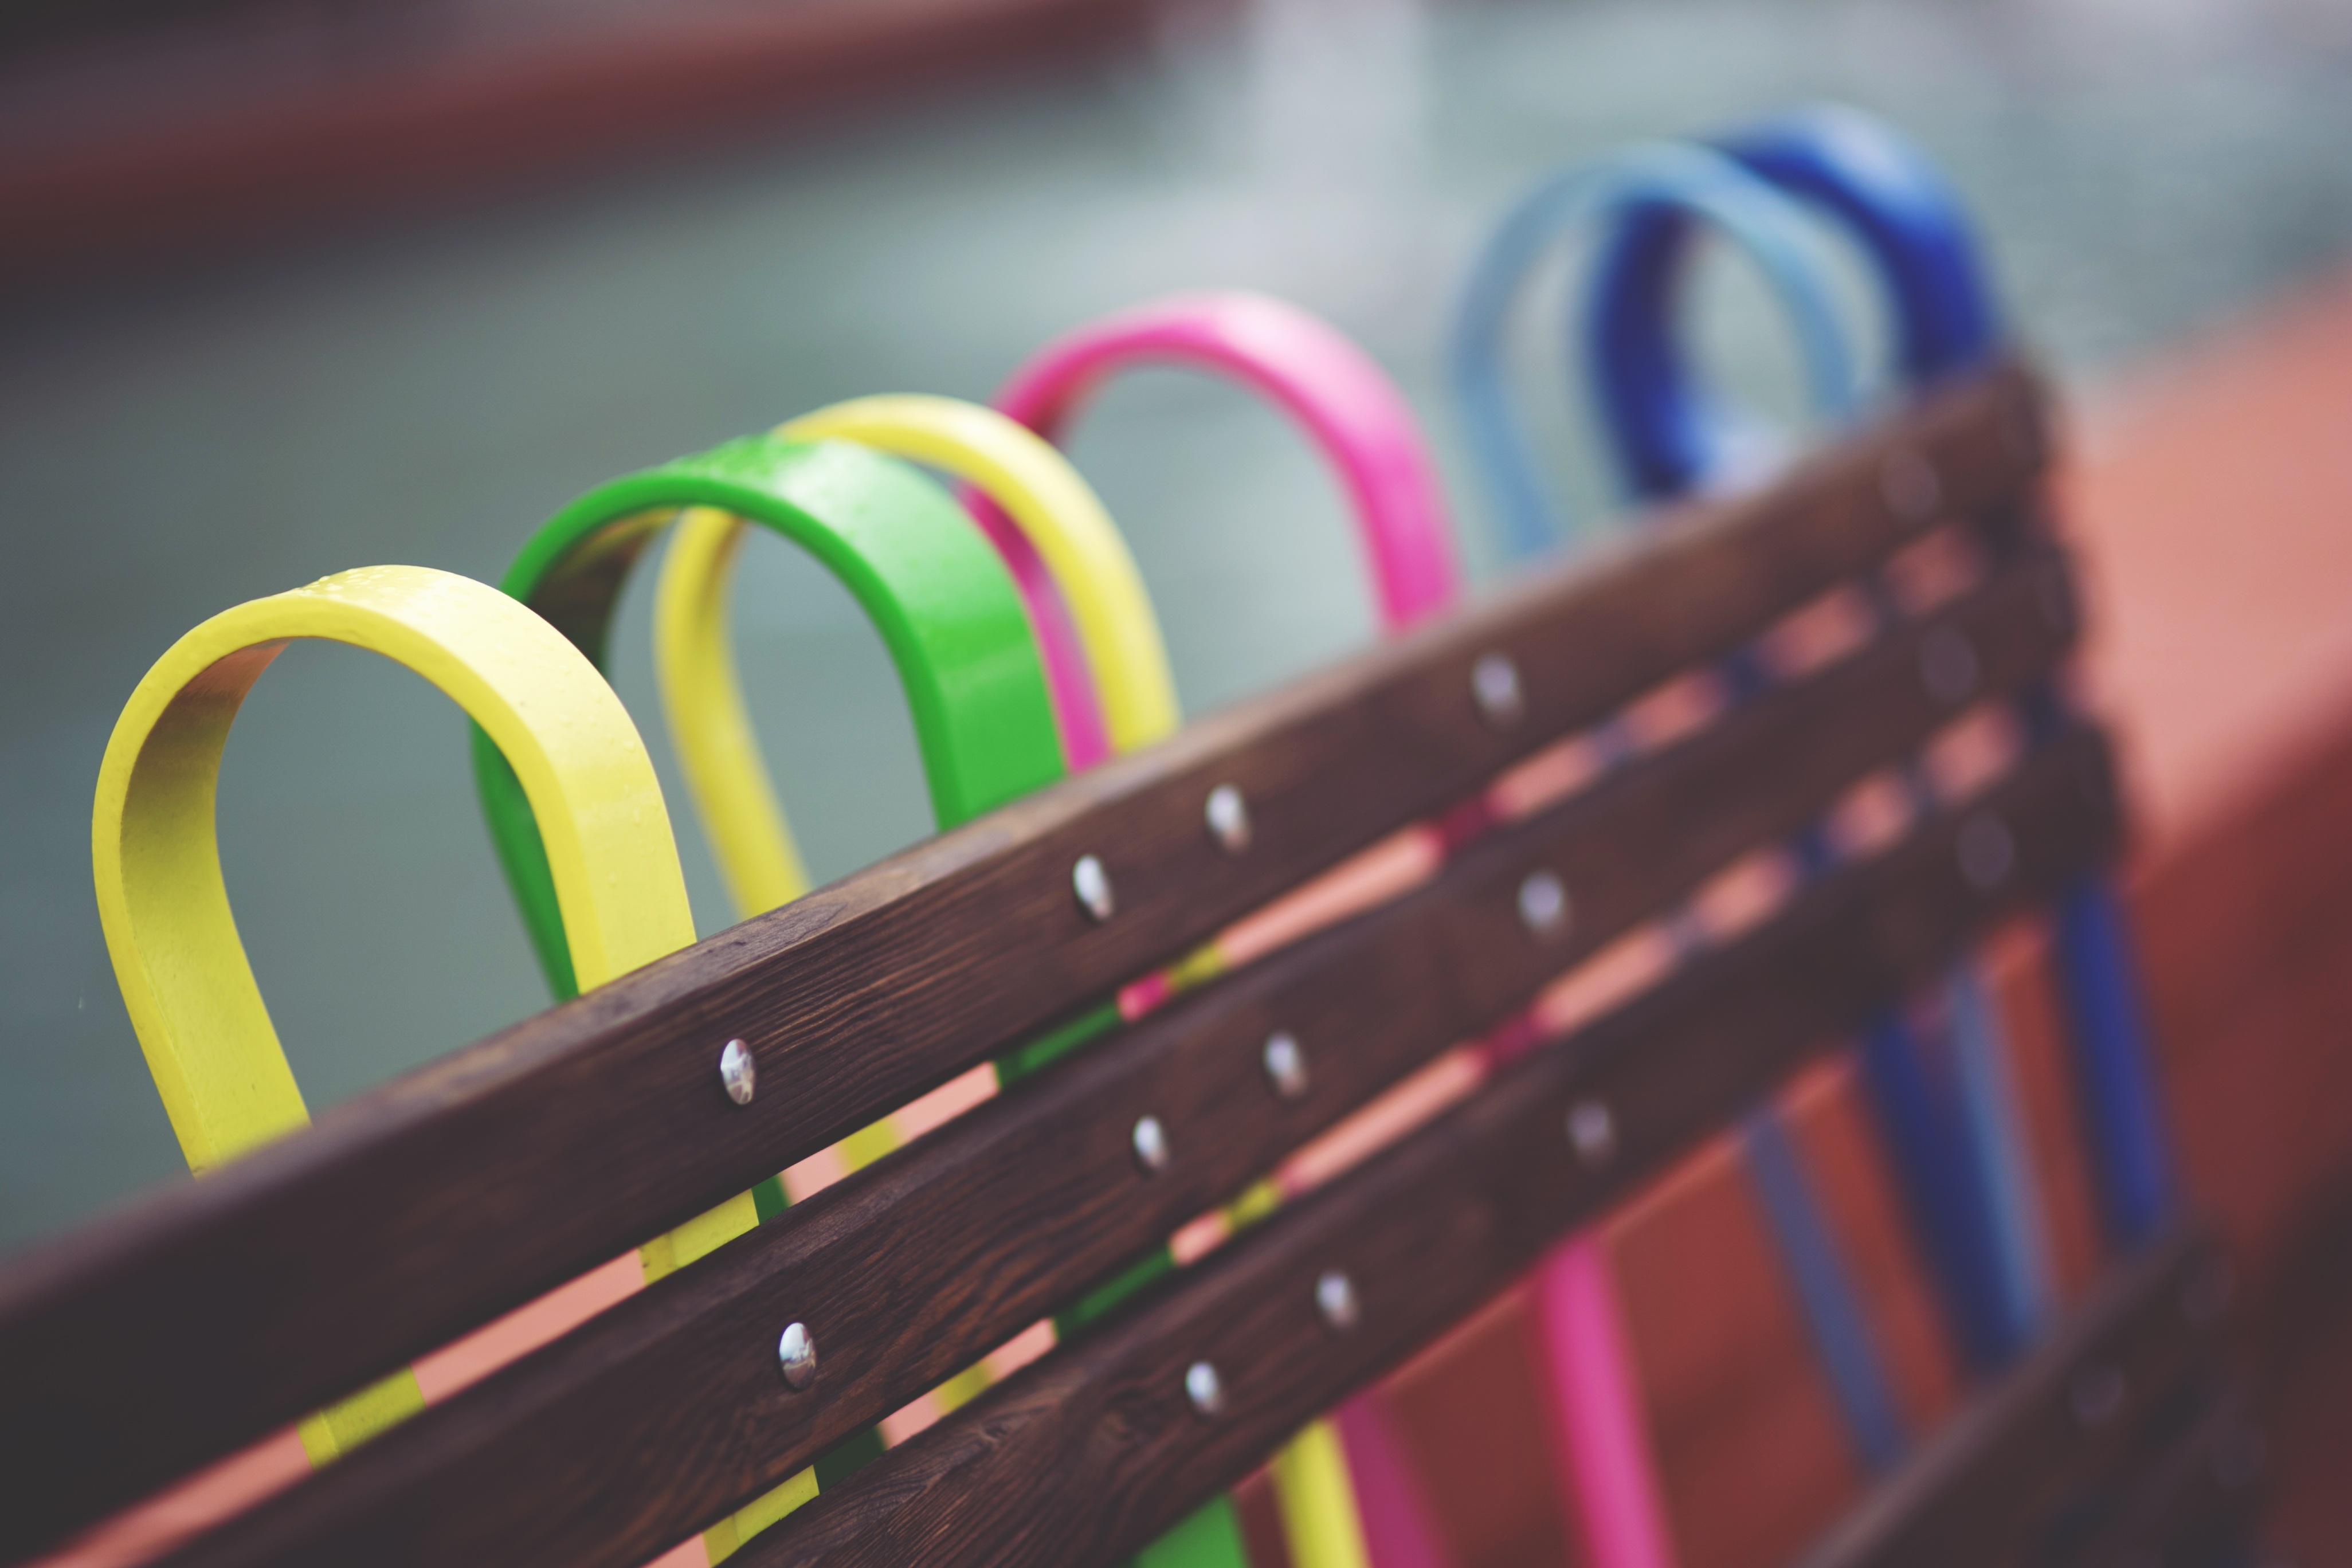
hand, bench, number, green, color, blue, colorful, closeup, close up, colors, design, glasses, macro photography